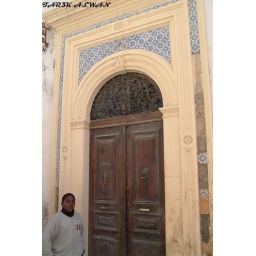
A collection of old and beautiful doors to some of the best houses in the Old City of Tripoli, Libya